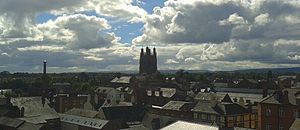
Wrexham
Wrexham er en by i det nordøstlige Wales med et indbyggertal på 61.603. Byen ligger i countyet Wrexham, tæt ved grænsen til nabolandet England.